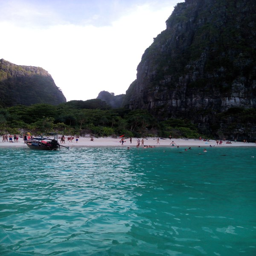
pulling into the still crowded bay